Déjà Vu (1997 film)

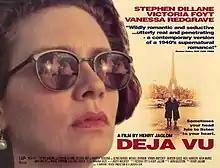
Promotional poster

Déjà Vu is a 1997 American dramatic romance film directed by Henry Jaglom. It stars Stephen Dillane, Victoria Foyt, and Vanessa Redgrave. It premiered at the American Film Institute Festival on 25 October 1997 and was released theatrically on 22 April 1998.